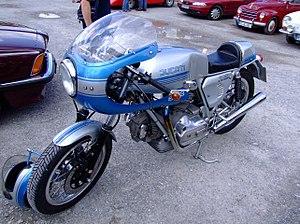
Les Supersport ou SS sont des modèles de moto issus de la gamme du constructeur italien Ducati.
Ducati Motor Holding est un constructeur italien de motos basé à Bologne, en Émilie-Romagne. Le 19 avril 2012, le constructeur automobile allemand Audi, filiale de Volkswagen, annonce avoir racheté Ducati.